1 Samuel 23

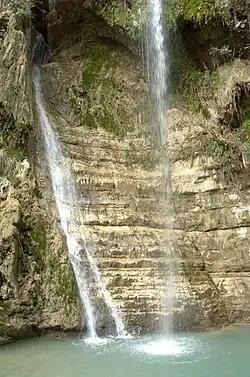
David falls, Ein Gedi.

The narrative describes how David acted like a good king to protect the territory of Israel from foreign aggressor (cf. 1 Samuel 9:16), although he was on the run from the actual king, Saul. At this time David was shown to have access to YHWH through the oracle (before the arrival of Abiathar and the ephod), so he inquired YHWH twice, once on his own initiative and a second time to calm his men's uncertainty, for David was given an encouraging response and an assurance of divine participation (verse 5). David's next inquiry with YHWH was by means of Abiathar and the ephod after the liberation of Keilah (verse 6), asking two questions: 'Will Saul come to Keilah? Will the inhabitants of Keilah betray him?' (verses 11–12; set out clearly in 4QSam compared to Masoretic Text) to obtain an affirmative answer to both. David and his men immediately left the city, thwarting Saul's plan to capture David easily in a closed-in town such as Keilah (Saul delusionally believed that God had 'given him' into his hand, following the Greek and Targum, in preference to the Masoretic Text which renders 'made a stranger of him'). Saul mustered a big army as he did before, but instead of directing it against foreign attackers (1 Samuel 11:7–8; 13:3–4), he misused 'the armies of the living God' (17:26) for his own selfish purpose, to capture David. However, it is clear in the narrative that David had an advantage over Saul: David had access to YHWH, whereas Saul didn't (1 Samuel 14:37).